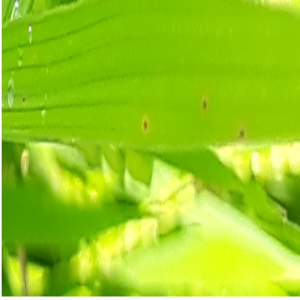
Disease: Brownspot